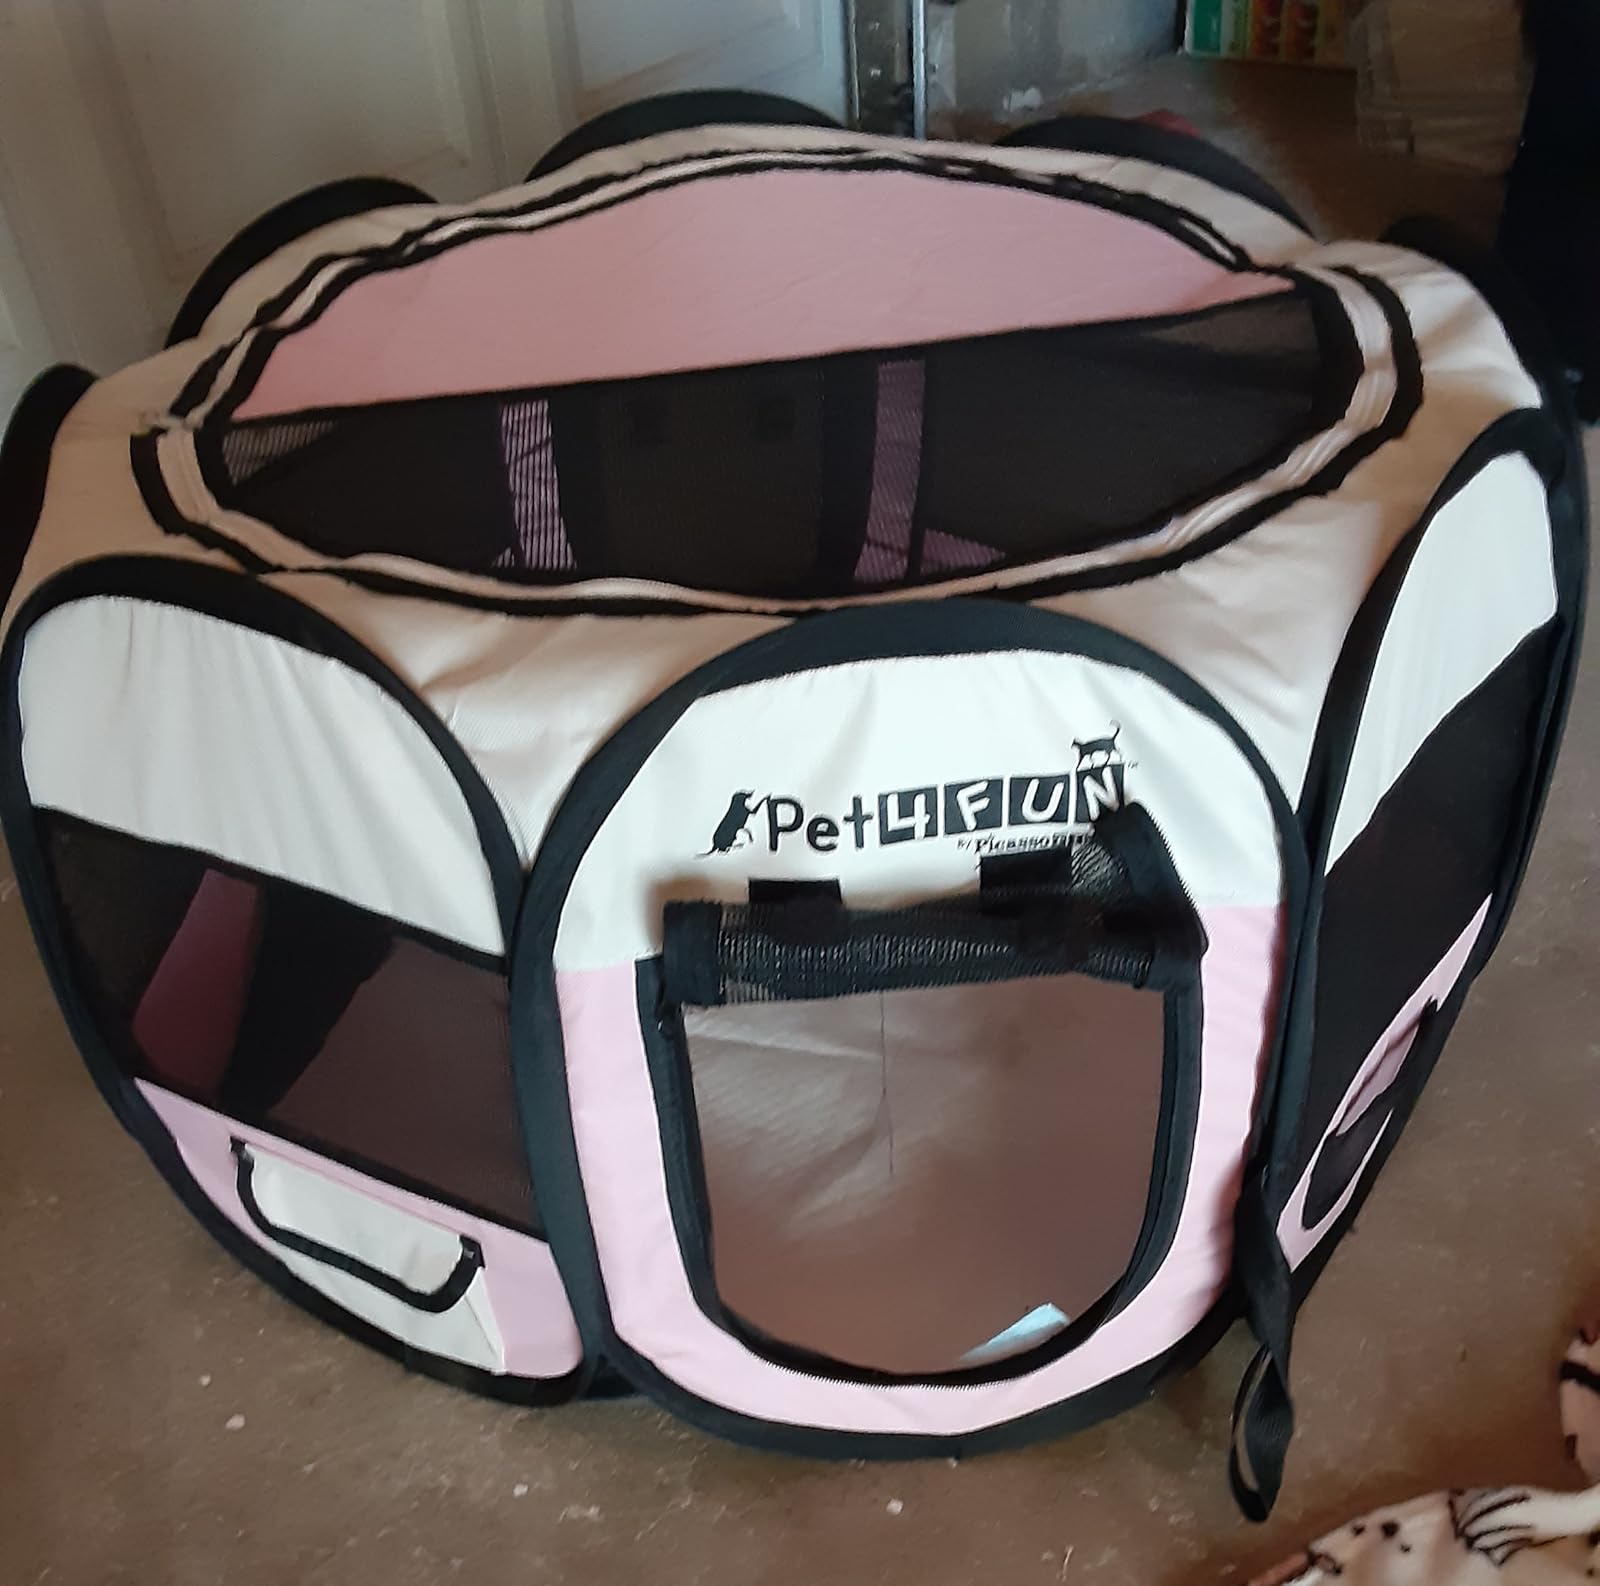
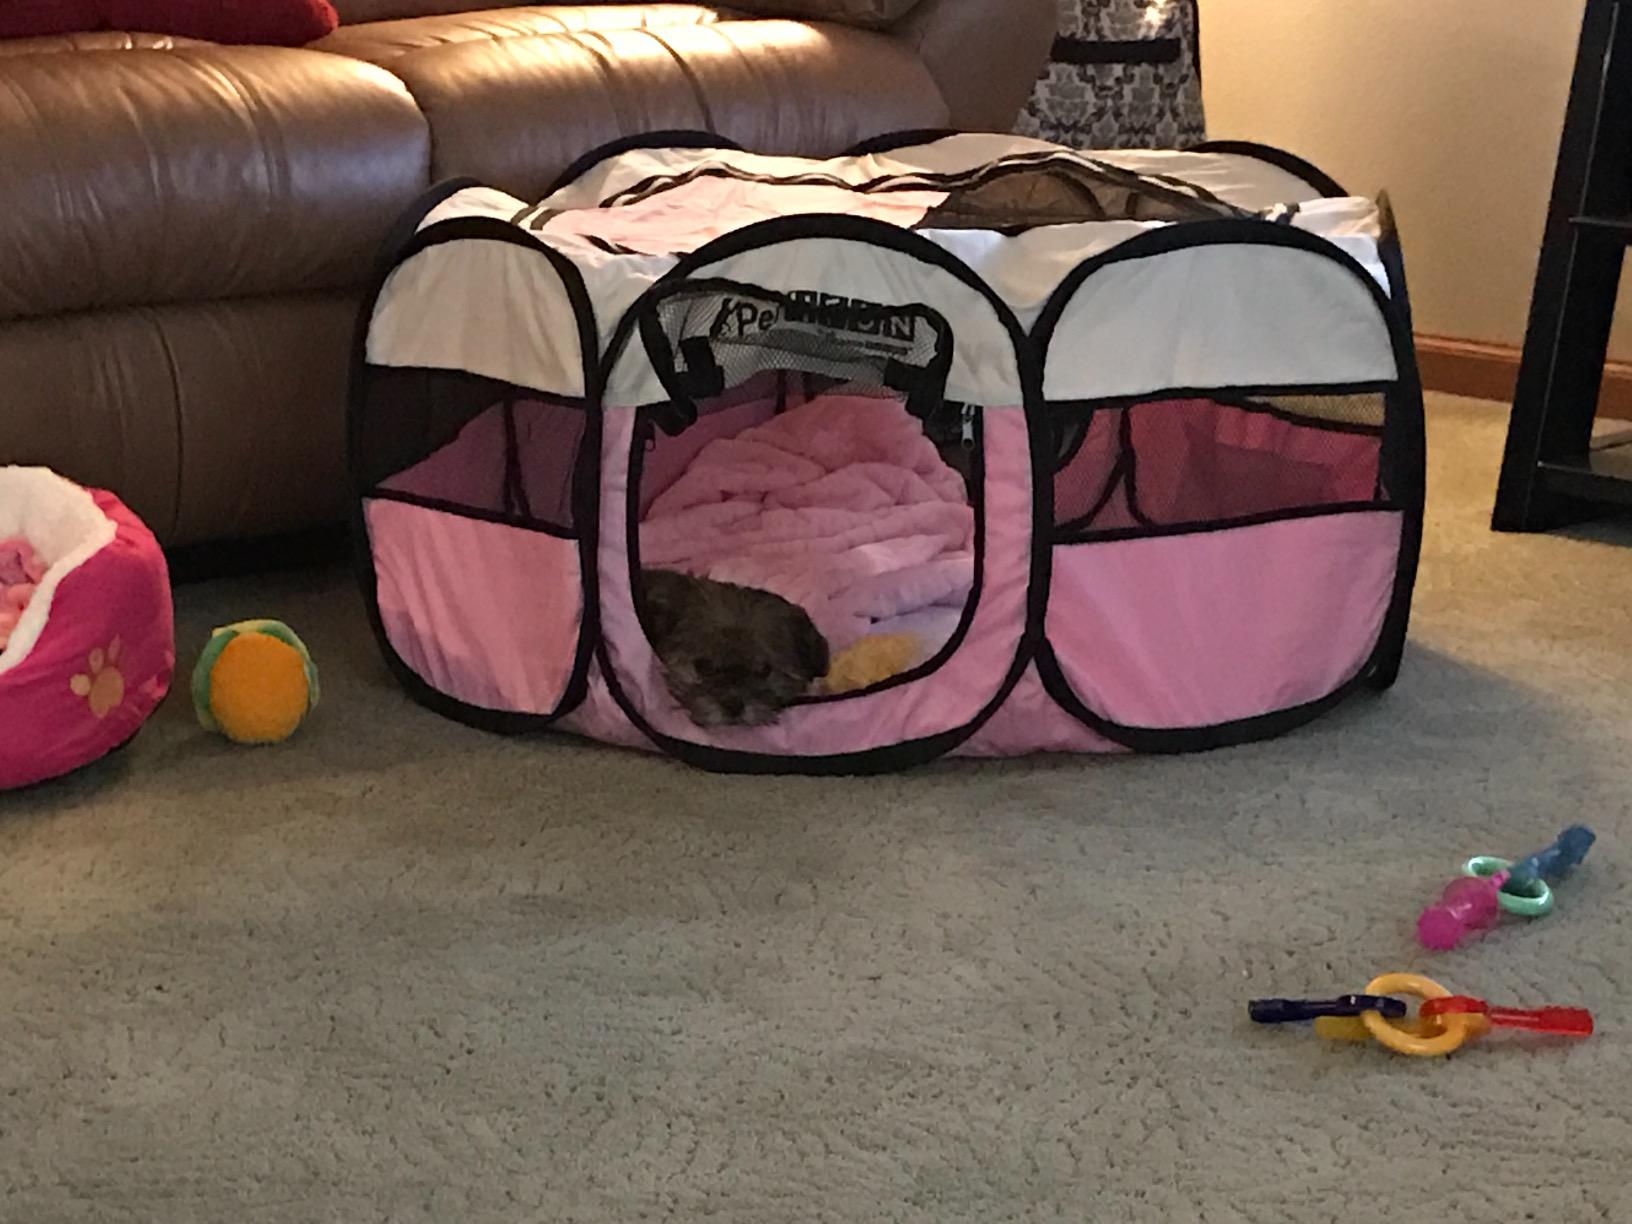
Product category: items_kennel
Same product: yes